NK Marsonia 1909

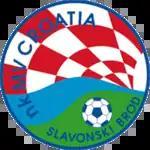
MV Croatia logo

MV Croatia was founded in 1976 under the name Croatia Slavonski Brod. The club added the initials "MV" after the Croatian War of Independence to honor its two members Miroslav Marić and Ante Vrbat who lost their lives fighting the Serbian forces that tried to occupy the city of Slavonski Brod.